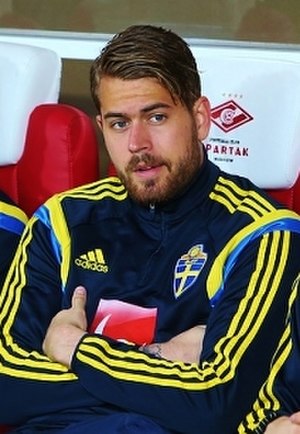
Kristoffer Nordfeldt
Bo Kristoffer Nordfeldt er en svensk fodboldspiller. Han spiller for Swansea City i den engelske Championship-liga.